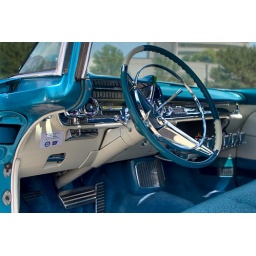
A wet bar in the glove box seemed like a good idea at the time.